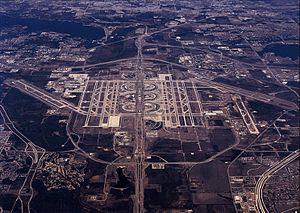
Le Texas /tɛɡzɑ/ ou /tɛksas/ est un État du Sud des États-Unis, le deuxième plus vaste du pays après l'Alaska et le deuxième plus peuplé derrière la Californie. Selon le décompte officiel du Bureau du recensement des États-Unis, le Texas aurait 25 145 561 habitants. Sa capitale est Austin alors que Houston est sa plus grande ville et Dallas-Fort Worth son agglomération la plus peuplée. Les Texans sont à près de 80 % des citadins et presque la moitié d'entre eux vivent dans deux agglomérations : Dallas-Fort Worth ou Houston. Quatre aires urbaines du Texas comptent plus d'un million d'habitants : Houston, Dallas-Fort Worth, San Antonio et Austin.